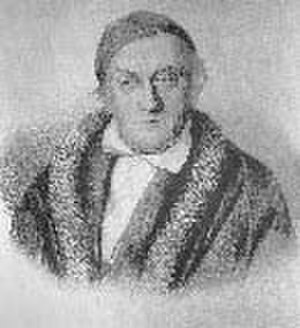
August Zeune
Johann August Zeune var en tysk geograf og én af initiativtagerne til at fremme blindeundervisning.